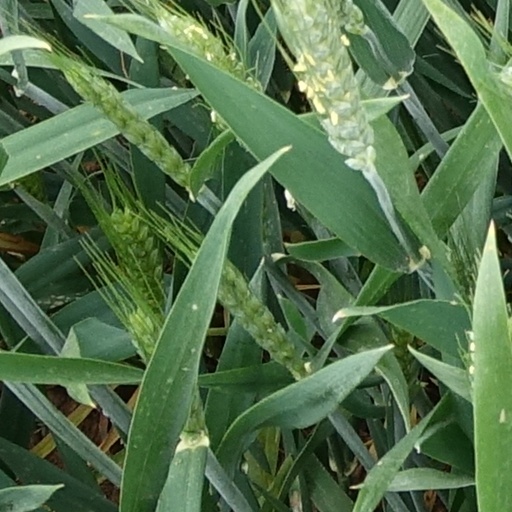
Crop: wheat